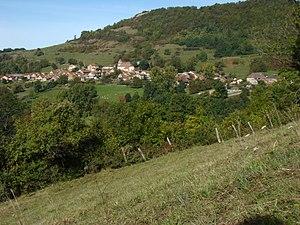
Vue sur le village de Souclin
Souclin est une commune française, située dans le département de l'Ain en région Auvergne-Rhône-Alpes.